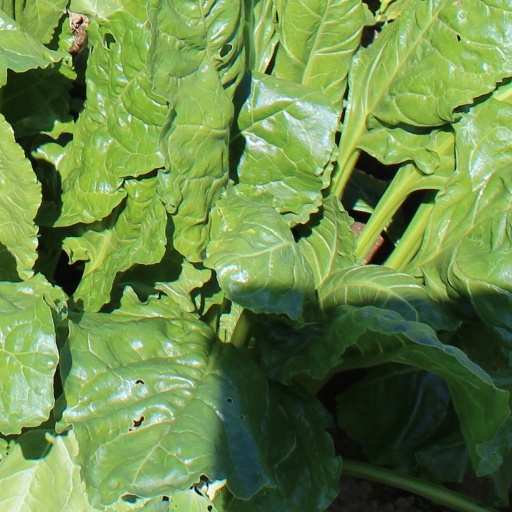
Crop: sugar beet